Wheelchair tennis at the 2015 Parapan American Games

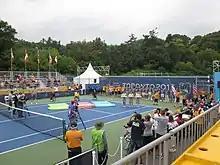
University of Toronto Scarborough Tennis Centre was the venue for the wheelchair tennis competition

Wheelchair tennis event at the 2015 Parapan American Games was played from 8 to 14 August 2015 at the University of Toronto Scarborough Tennis Centre in Toronto.